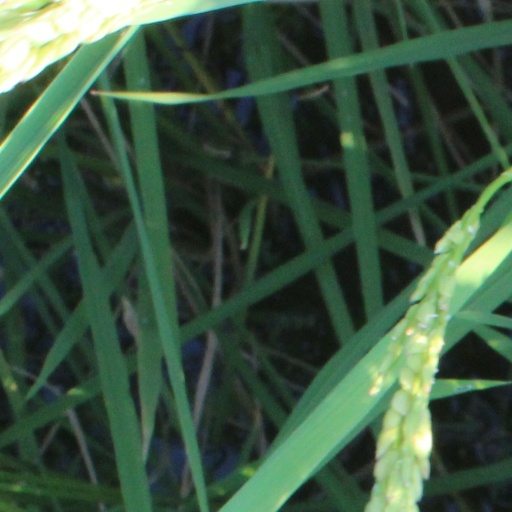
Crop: rice